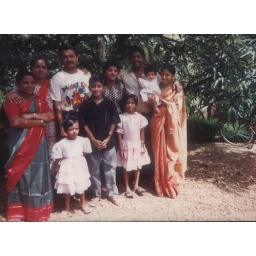
in the black shirt